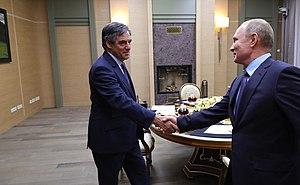
Rencontre entre Vladimir Poutine et Francois Fillon à Novo-Ogaryovo.
François Fillon [fʀɑ̃ˈswa fiˈjɔ̃], né le 4 mars 1954 au Mans, est un homme d'État français, Premier ministre de 2007 à 2012 et candidat à l'élection présidentielle de 2017.